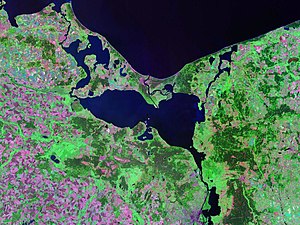
Stettiner Haff
Stettiner Haff - Landsat satellitbillede
Stettiner Haff eller Oderlagunen er en strandsø på grænsen mellem Tyskland og Polen ved den sydvestlige del af Østersøen. Den ligger ved udmundingen af floden Oder nord for Stettin og Police. Haff er betegnelsen for en type lavvandede strandsøer og laguner, ved sydkysten af Østersøen, der er adskilt fra havet ved lave sandtanger, til dels med store sandklitter.